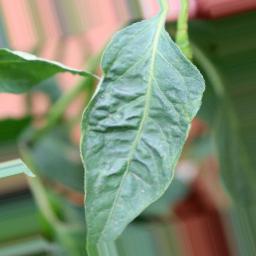
Label: mites_and_trips